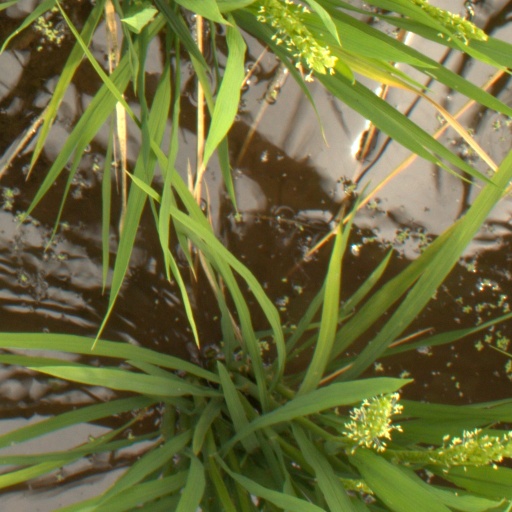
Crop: rice